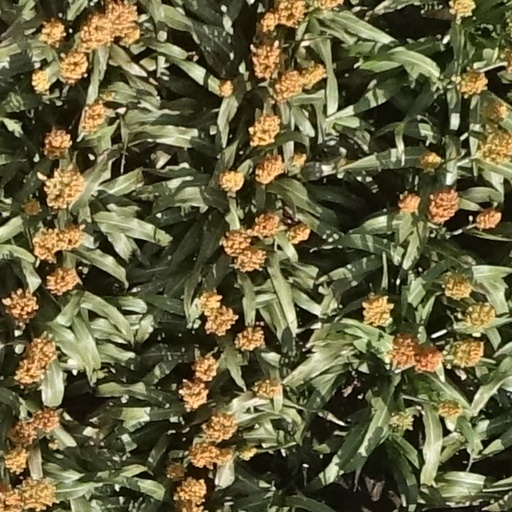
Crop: sorghum